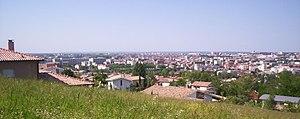
Toulouse depuis les coteaux de Pech-David.